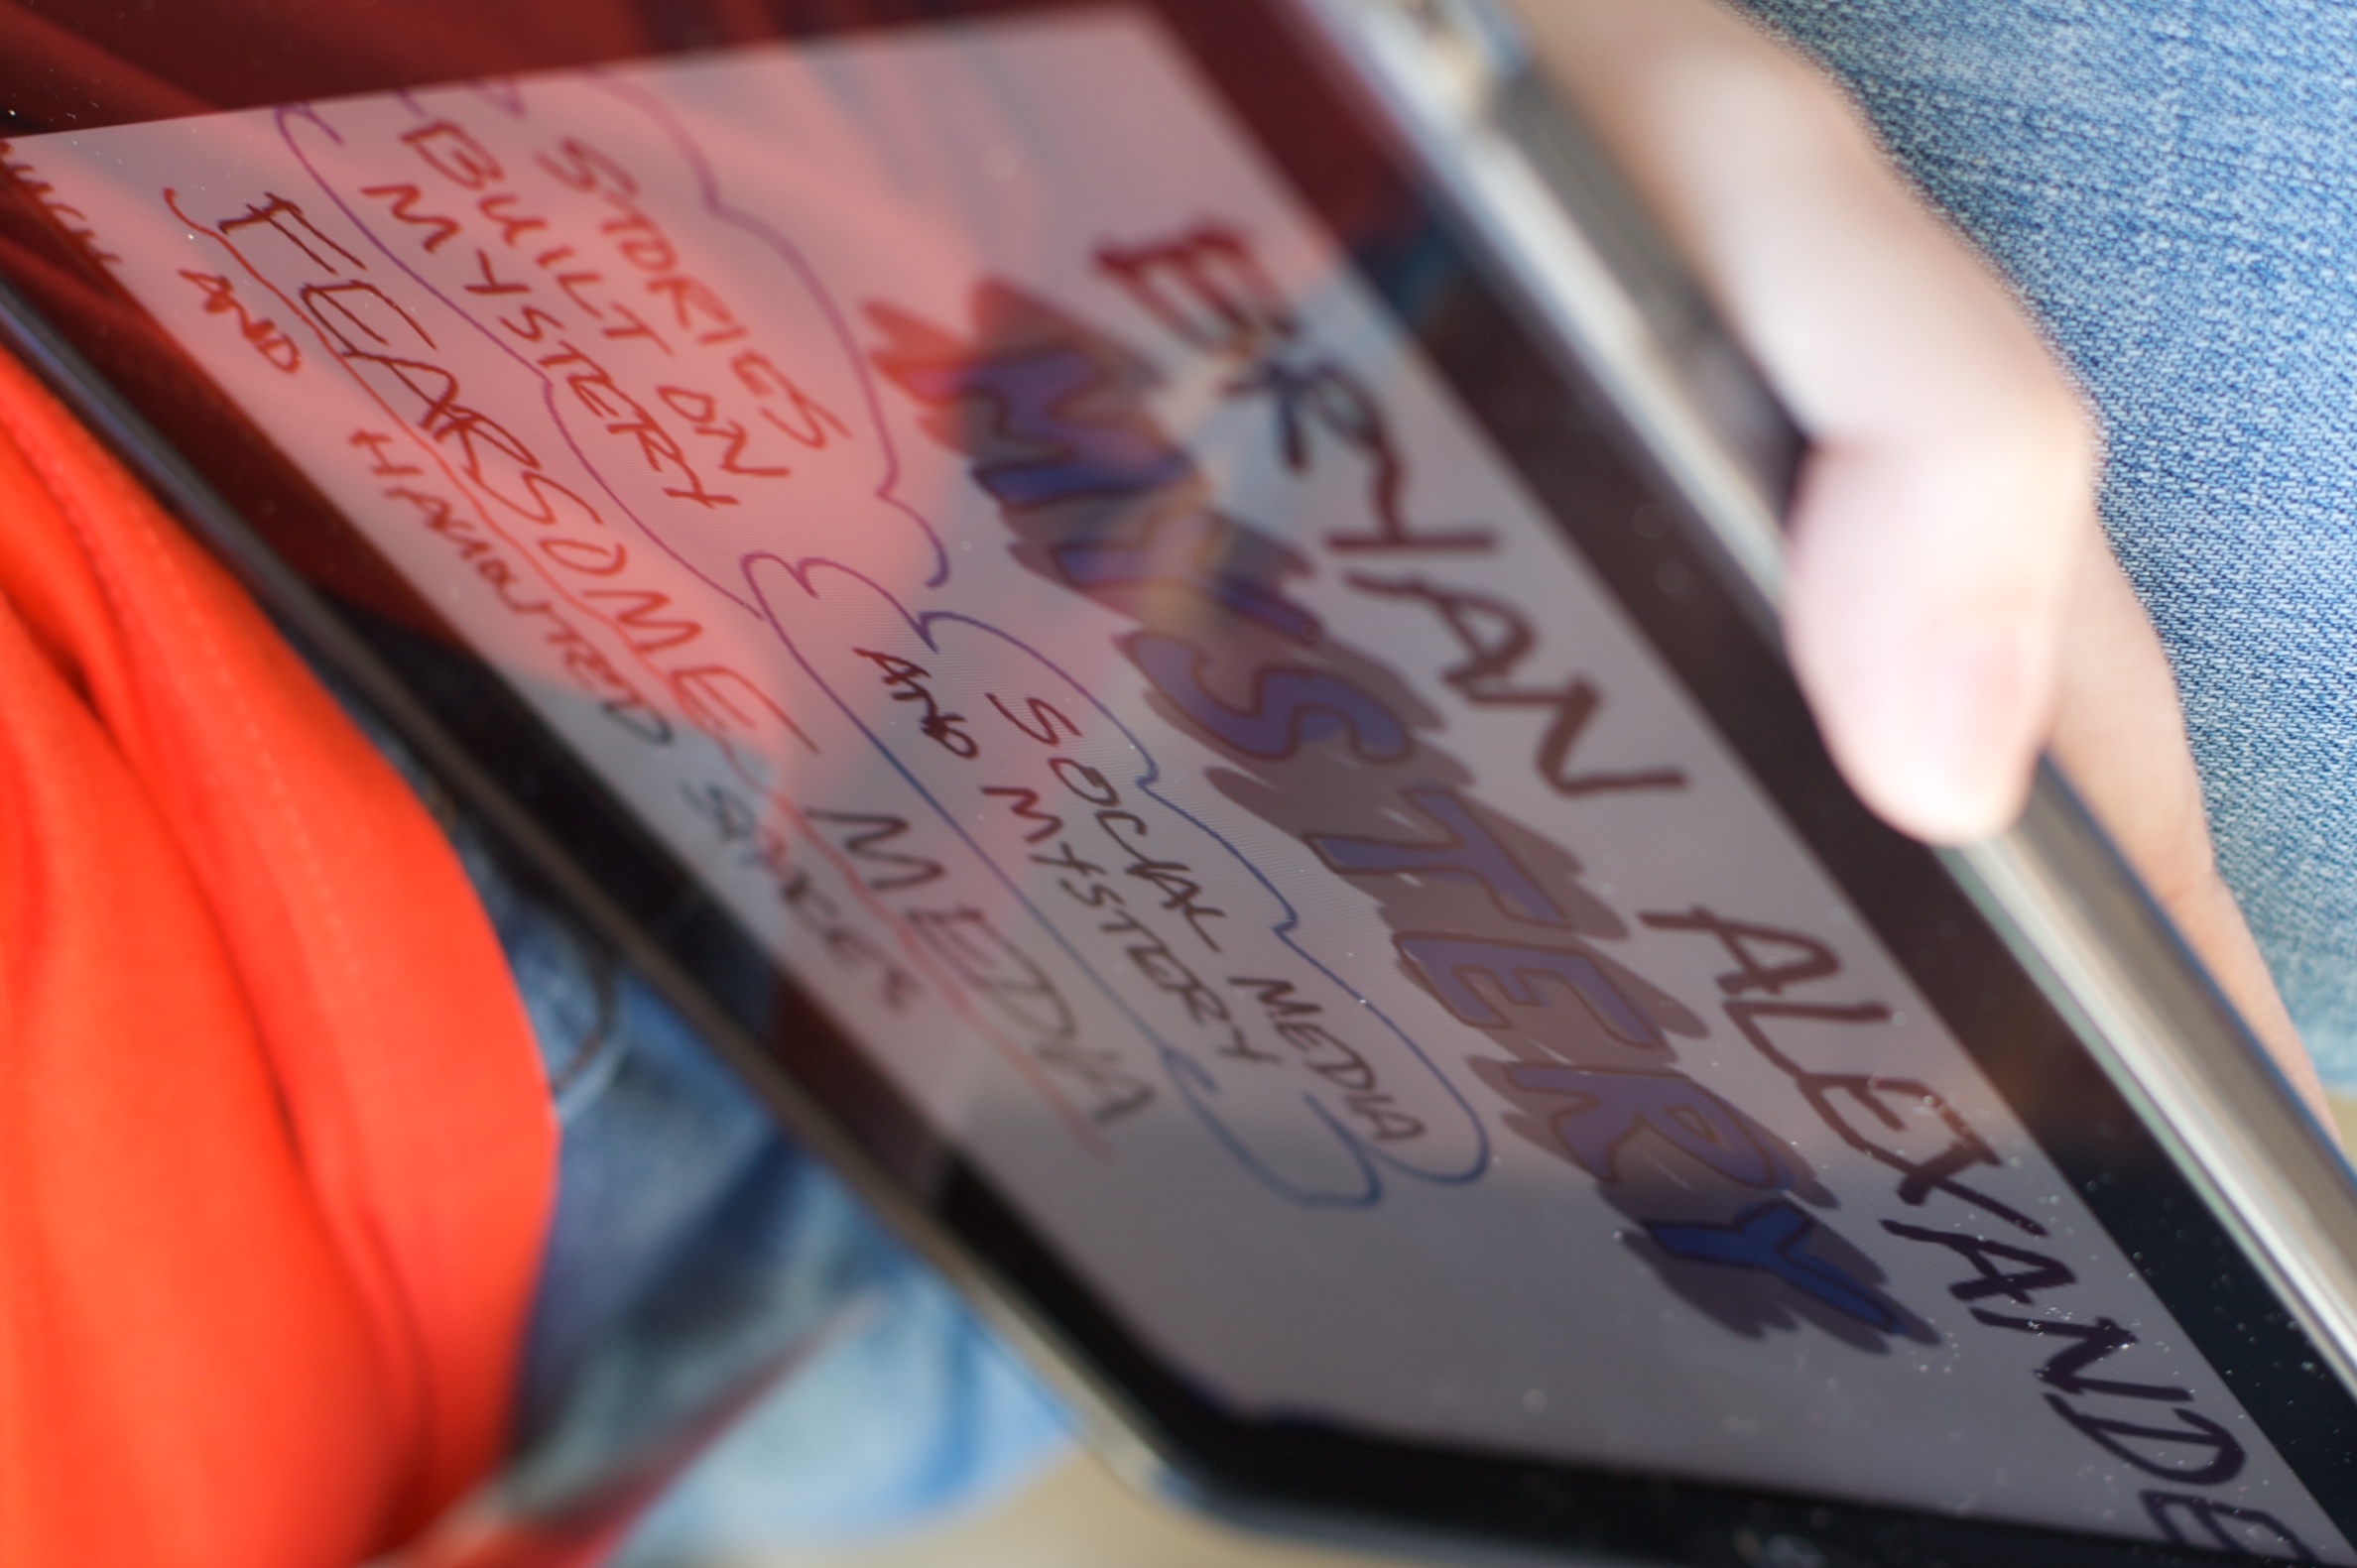
writing, hand, brand, calligraphy, northernvoice10, northernvoice